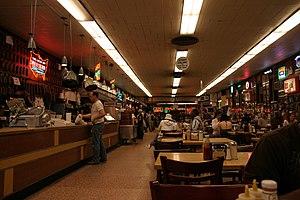
Katz's Delicatessen est un restaurant de type delicatessen situé à New York aux États-Unis. Il se trouve dans le Lower East Side, dans l'arrondissement de Manhattan.